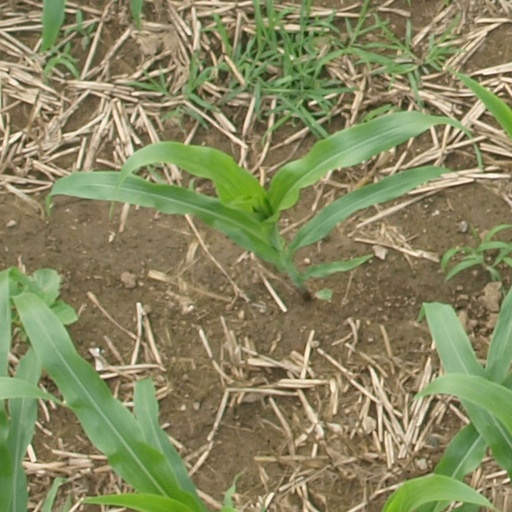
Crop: maize; corn